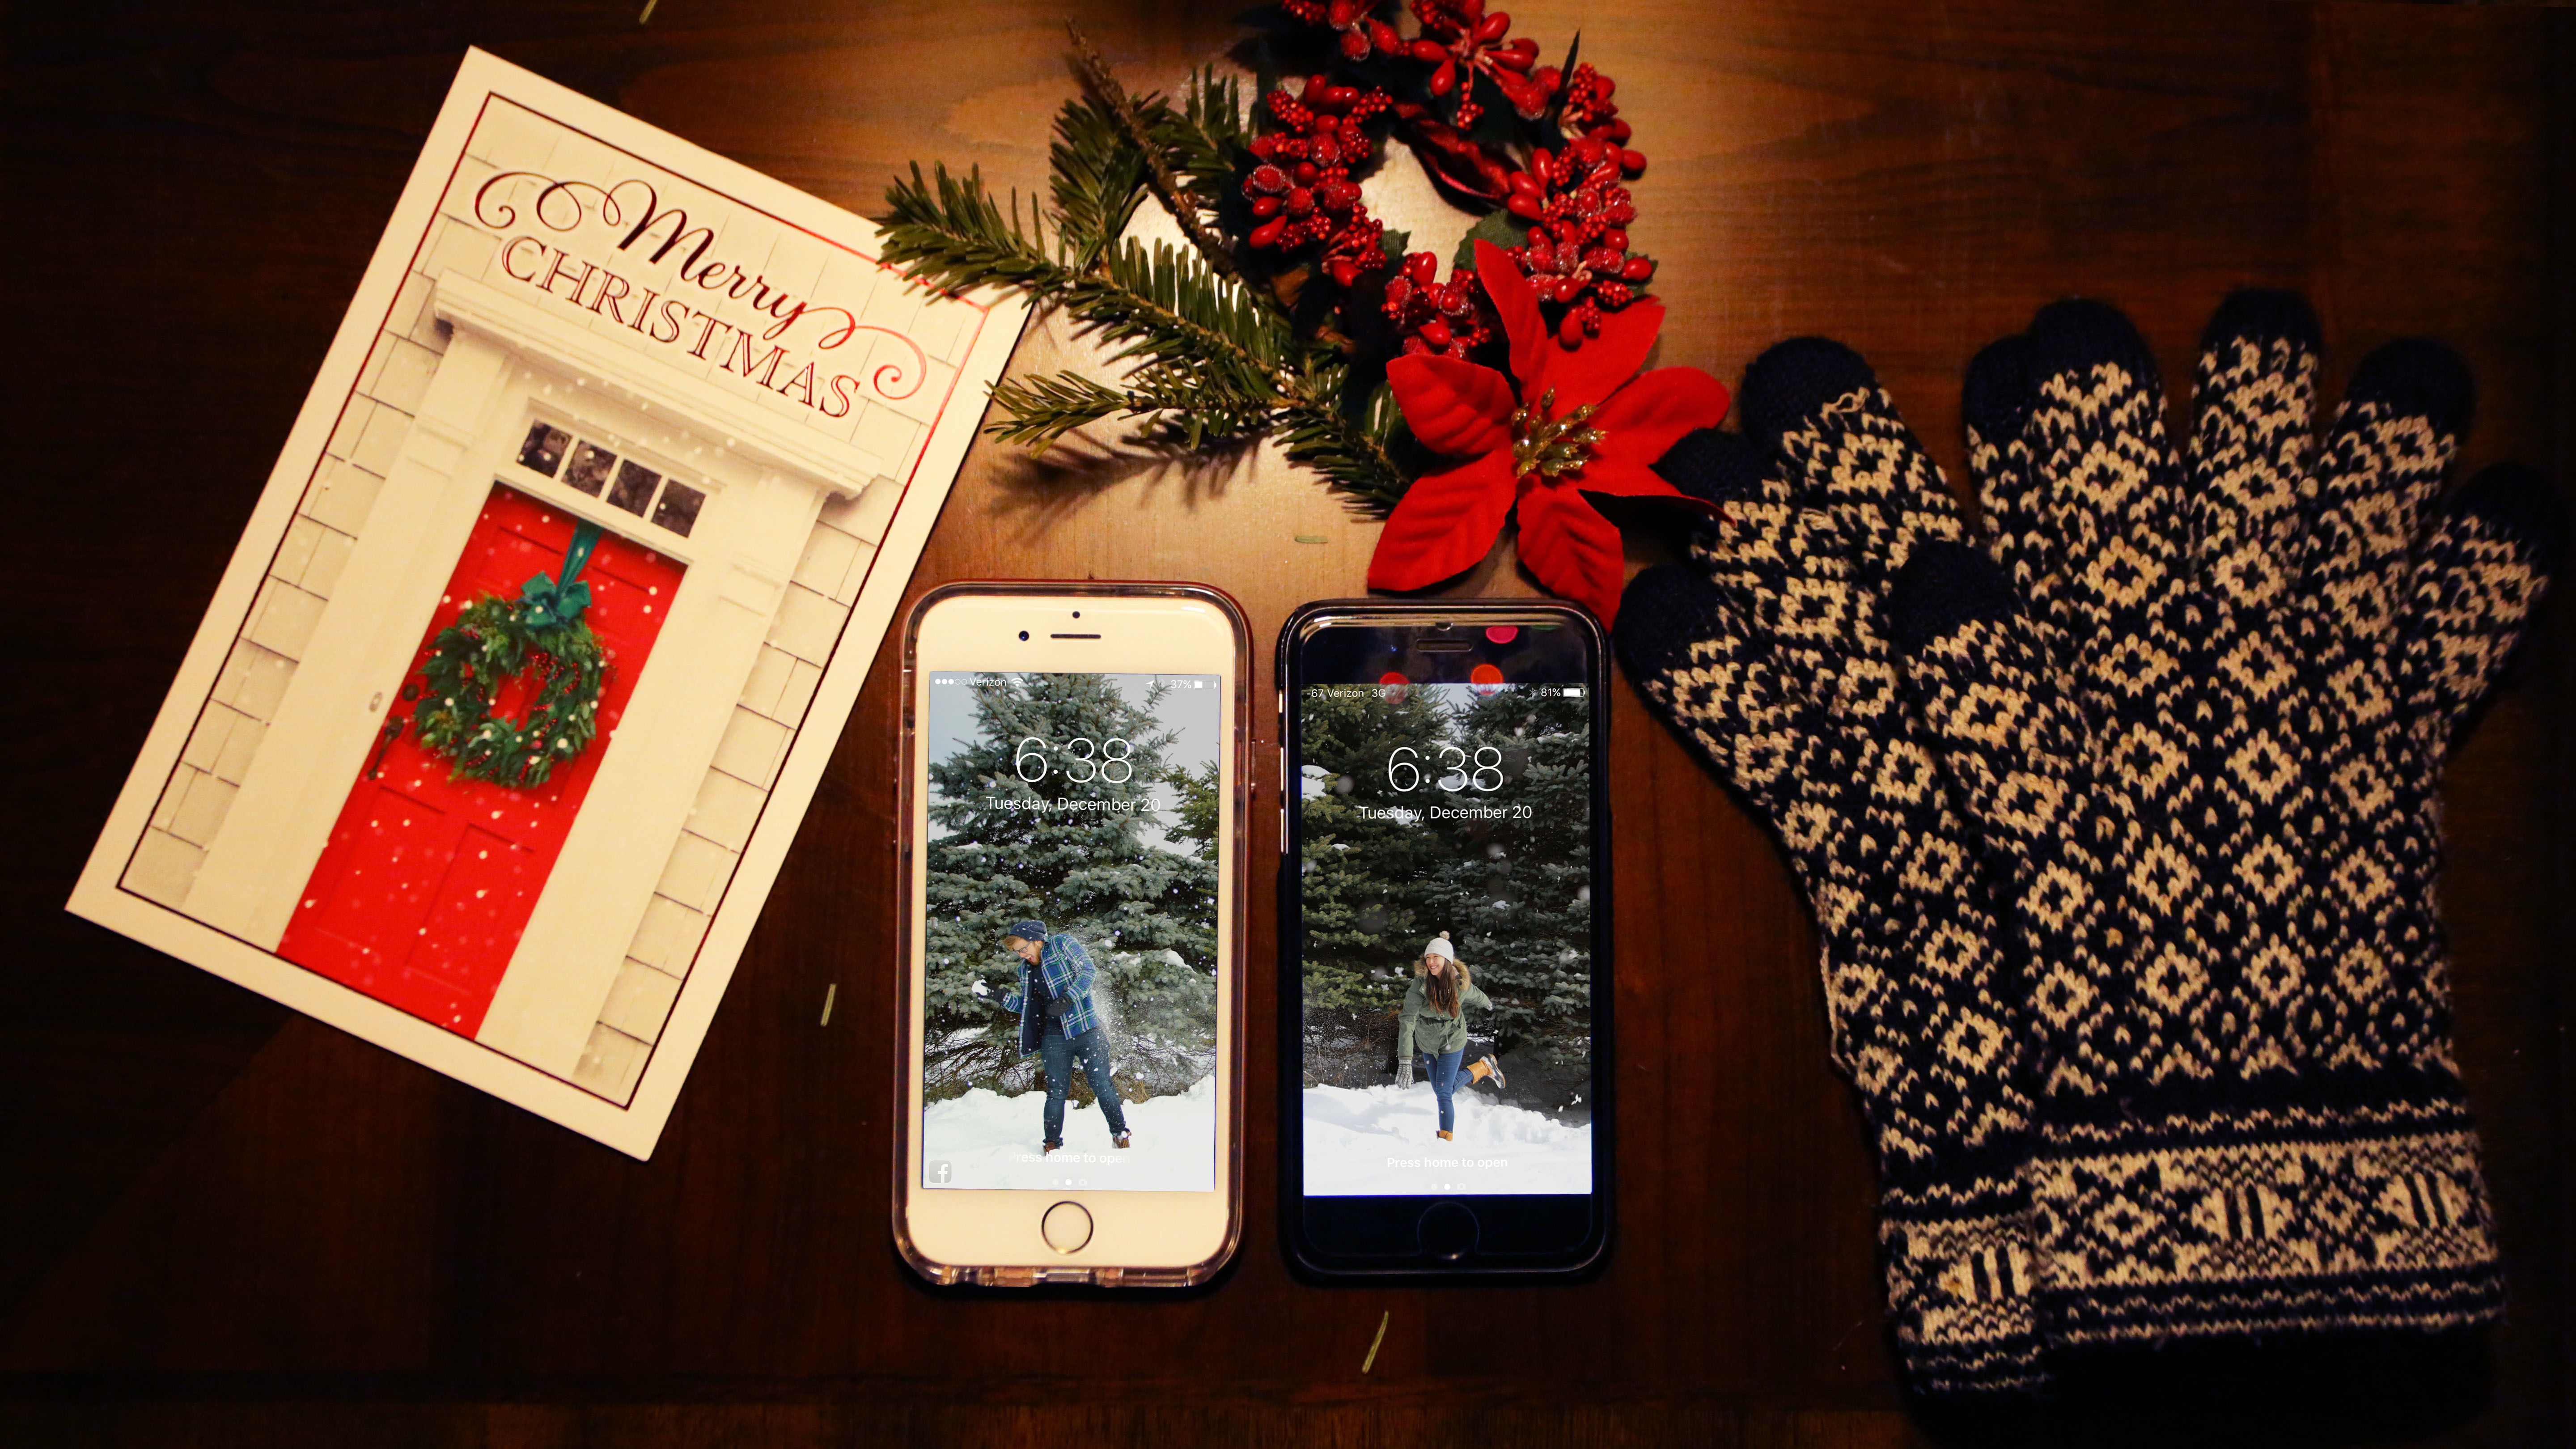
christmas, art, design